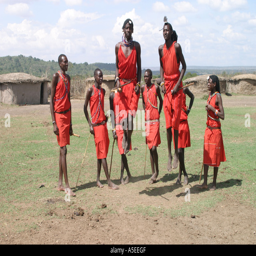
dancers welcome visitors to their village on the national park